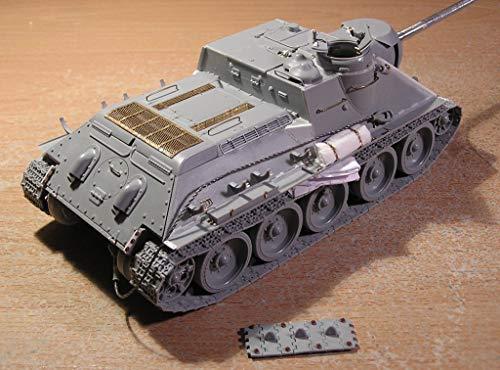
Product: Zvezda 5044 - Soviet Tank Destroyer SU-100 - Plastic Model Kit Scale 1/72 81 Details Lenght 5.25"
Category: Toys & Games | Hobbies | Models & Model Kits | Model Kits
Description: Size: 132 mm about 5.
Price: $12.99
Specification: ProductDimensions:38x17x10inches|ItemWeight:3.52ounces|ShippingWeight:4ounces(Viewshippingratesandpolicies)|ASIN:B01FW3LB2K|Itemmodelnumber:Z5044|Manufacturerrecommendedage:8yearsandup